Great white shark

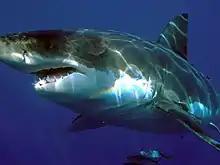
Shark in Guadalupe Island Biosphere Reserve, Mexico

Great white sharks live in almost all coastal and offshore waters which have water temperature between , with greater concentrations in the United States (Northeast and California), South Africa, Japan, Oceania, Chile, and the Mediterranean including the Sea of Marmara and Bosphorus. One of the densest-known populations is found around Dyer Island, South Africa. Juvenile great white sharks inhabit a more narrow band of temperatures, between , in shallow coastal nurseries. Increased observation of young sharks in areas they were not previously common, such as Monterey Bay on the Central California coast, suggest climate change may be reducing the range of juvenile great white sharks and shifting it toward the poles.